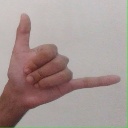
अक्षर: द